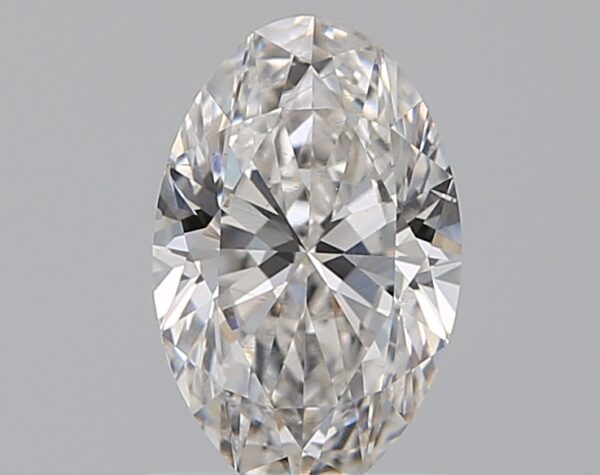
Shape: oval
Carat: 1
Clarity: SI1
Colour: G
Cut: EX
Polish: VG
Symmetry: VG
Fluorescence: F
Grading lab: GIA
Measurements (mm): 8.39 x 5.44 x 3.37